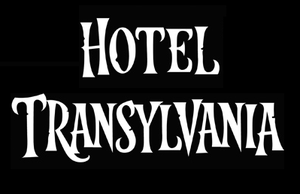
Hotel Transylvania
Hotel Transylvania er en amerikansk computeranimationsfilm fra 2012, instrueret af Genndy Tartakovsky og med stemmer af Adam Sandler, Andy Samberg, Selena Gomez, Kevin James, Fran Drescher, Steve Buscemi, Molly Shannon, David Spade og CeeLo Green. Den havde premiere ved Toronto Film Festival den 8. september 2012 og vistes i Danmark fra den 8. november samme år.